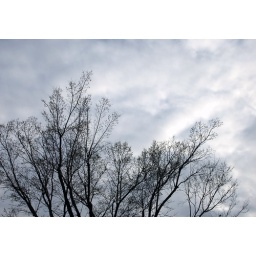
tree against the sky